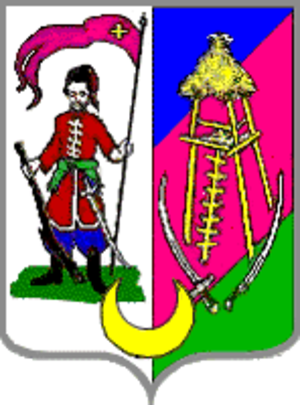
La république populaire du Kouban est un État indépendant fondé par les Cosaques du Kouban, au Kouban, pendant la guerre civile russe. Sa capitale était la ville de Ekaterinodar aujourd’hui Krasnodar. Elle fut proclamée le 28 janvier 1918 et s'engagea aux côtés des armées blanches et des forces ukrainiennes contre le pouvoir bolchevik. Elle fut dissoute après l'occupation de son territoire par l'Armée rouge en 1920. Son territoire se trouve aujourd’hui dans le Kraï de Krasnodar.